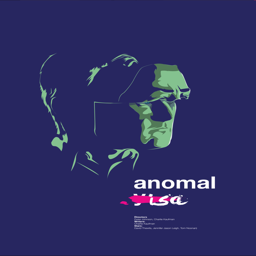
digital art selected for the #